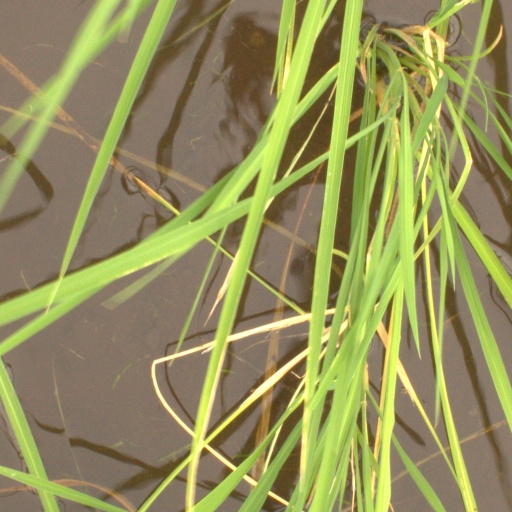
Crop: rice